Roman Pichler (footballer)

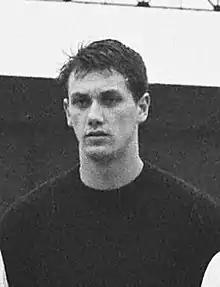
Pichler in 1964

Roman Pichler (born 5 March 1941) is an Austrian former footballer. He played in 13 matches for the Austria national football team from 1960 to 1967.